The Flying Burrito Brothers

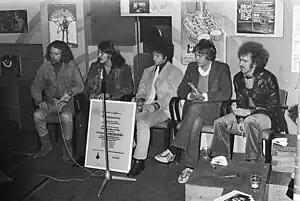
Flying Burrito Brothers (Amsterdam, 1970). Left to right: 'Sneaky' Pete Kleinow, Rick Roberts, Chris Hillman, Michael Clarke & Bernie Leadon

The Flying Burrito Brothers are an American country rock band formed in Los Angeles, California, in 1968, best known for their influential 1969 debut album, "The Gilded Palace of Sin". Although the group is known for its connection to band founders Gram Parsons and Chris Hillman (both formerly of the Byrds), the group underwent many personnel changes and has existed in various incarnations. Now officially known as the Burrito Brothers the band continues to perform and record new albums.